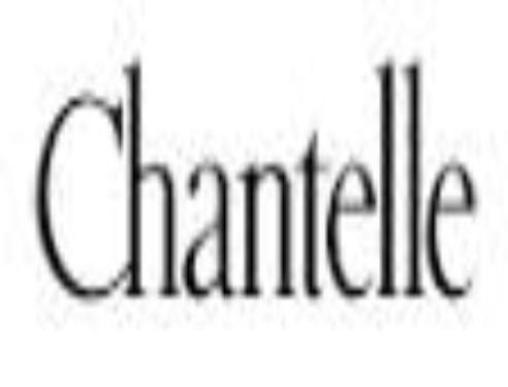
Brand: chantelle
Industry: Necessities